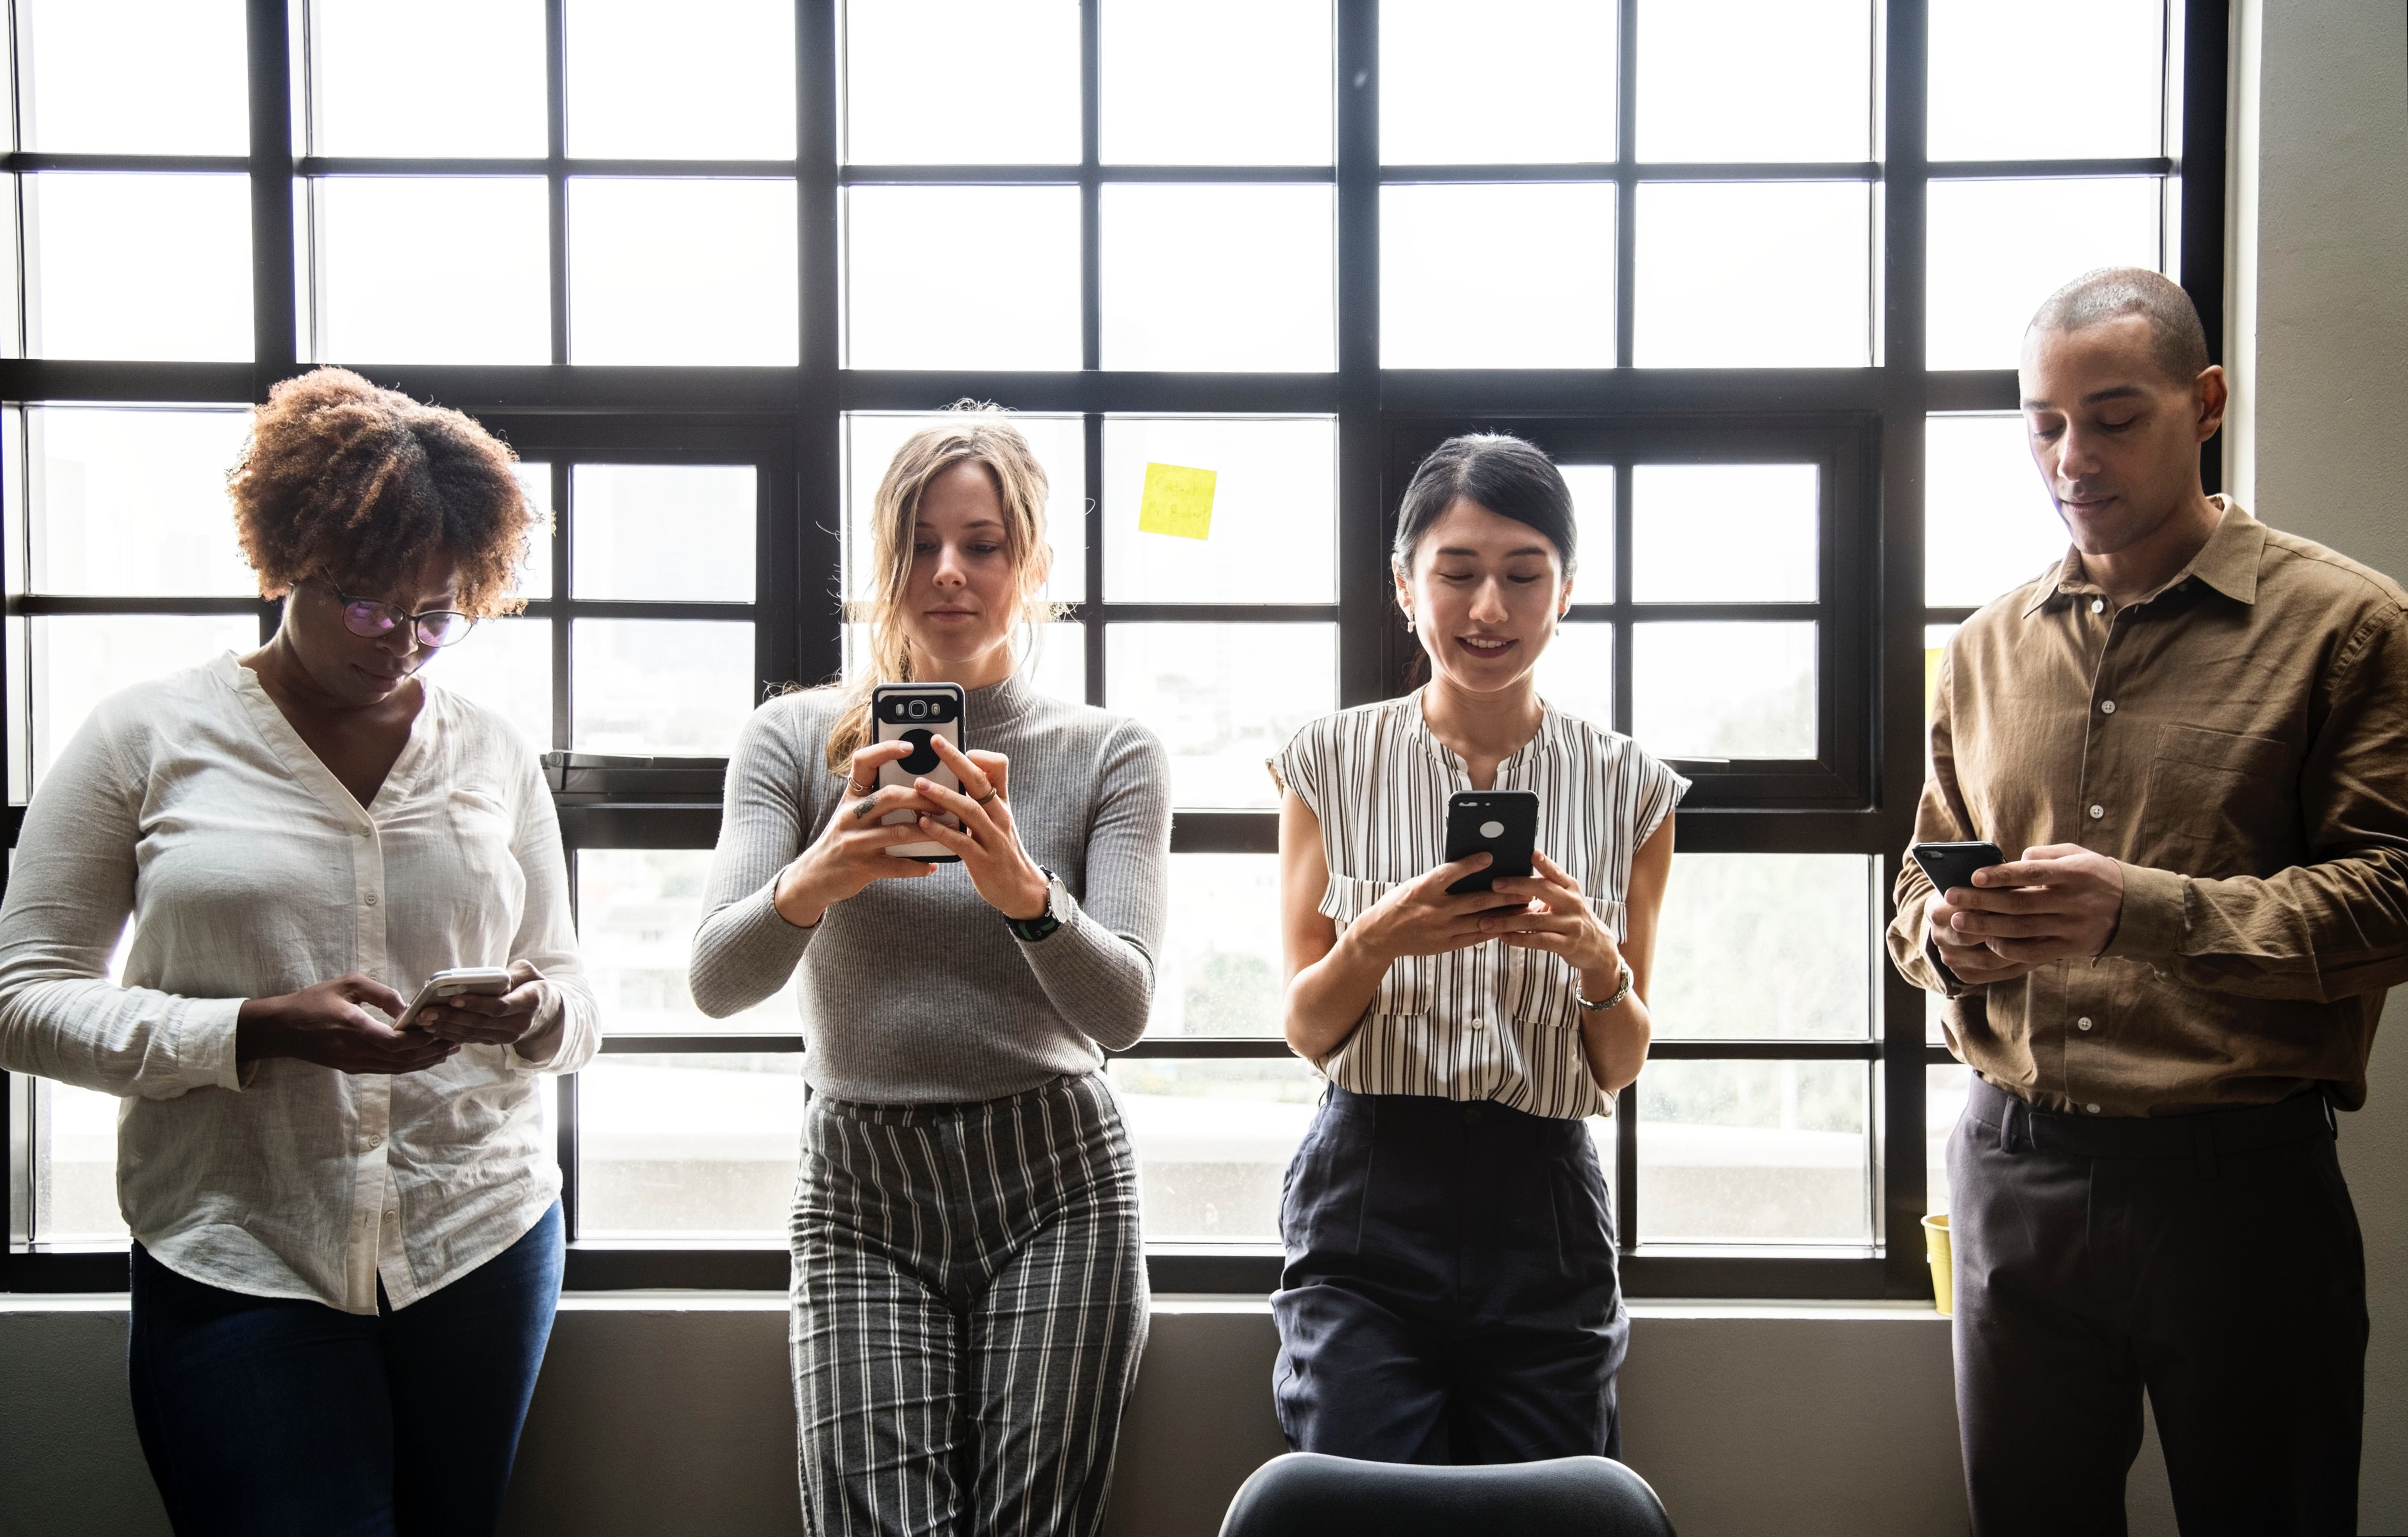
event, design, conversation, recreation, interior design, performance, team